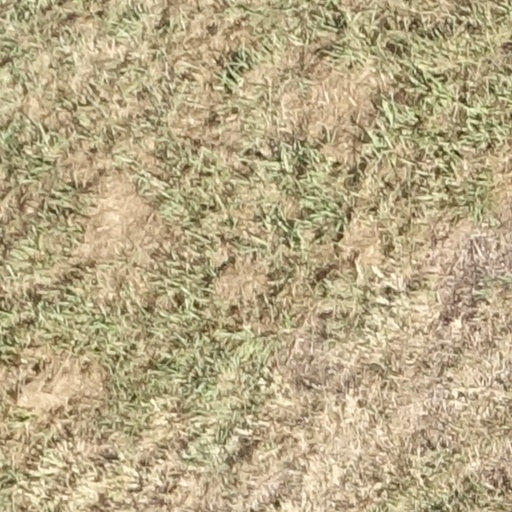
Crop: sorghum